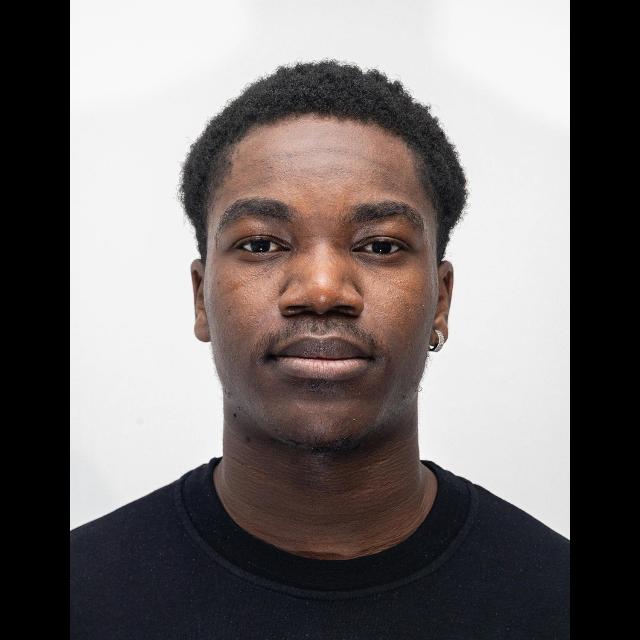
Portrait style: Real Portrait